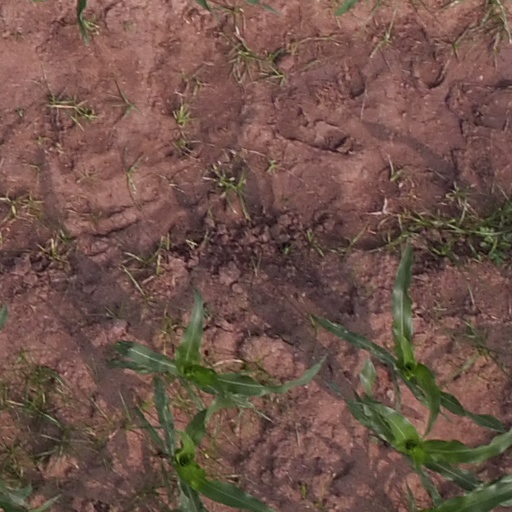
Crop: maize; corn